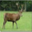
Label: deer